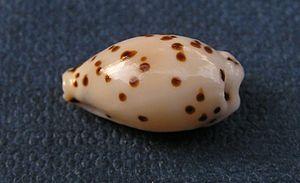
Les Cypraeidae constituent une famille de mollusques gastéropodes, de l'ordre des Littorinimorpha.